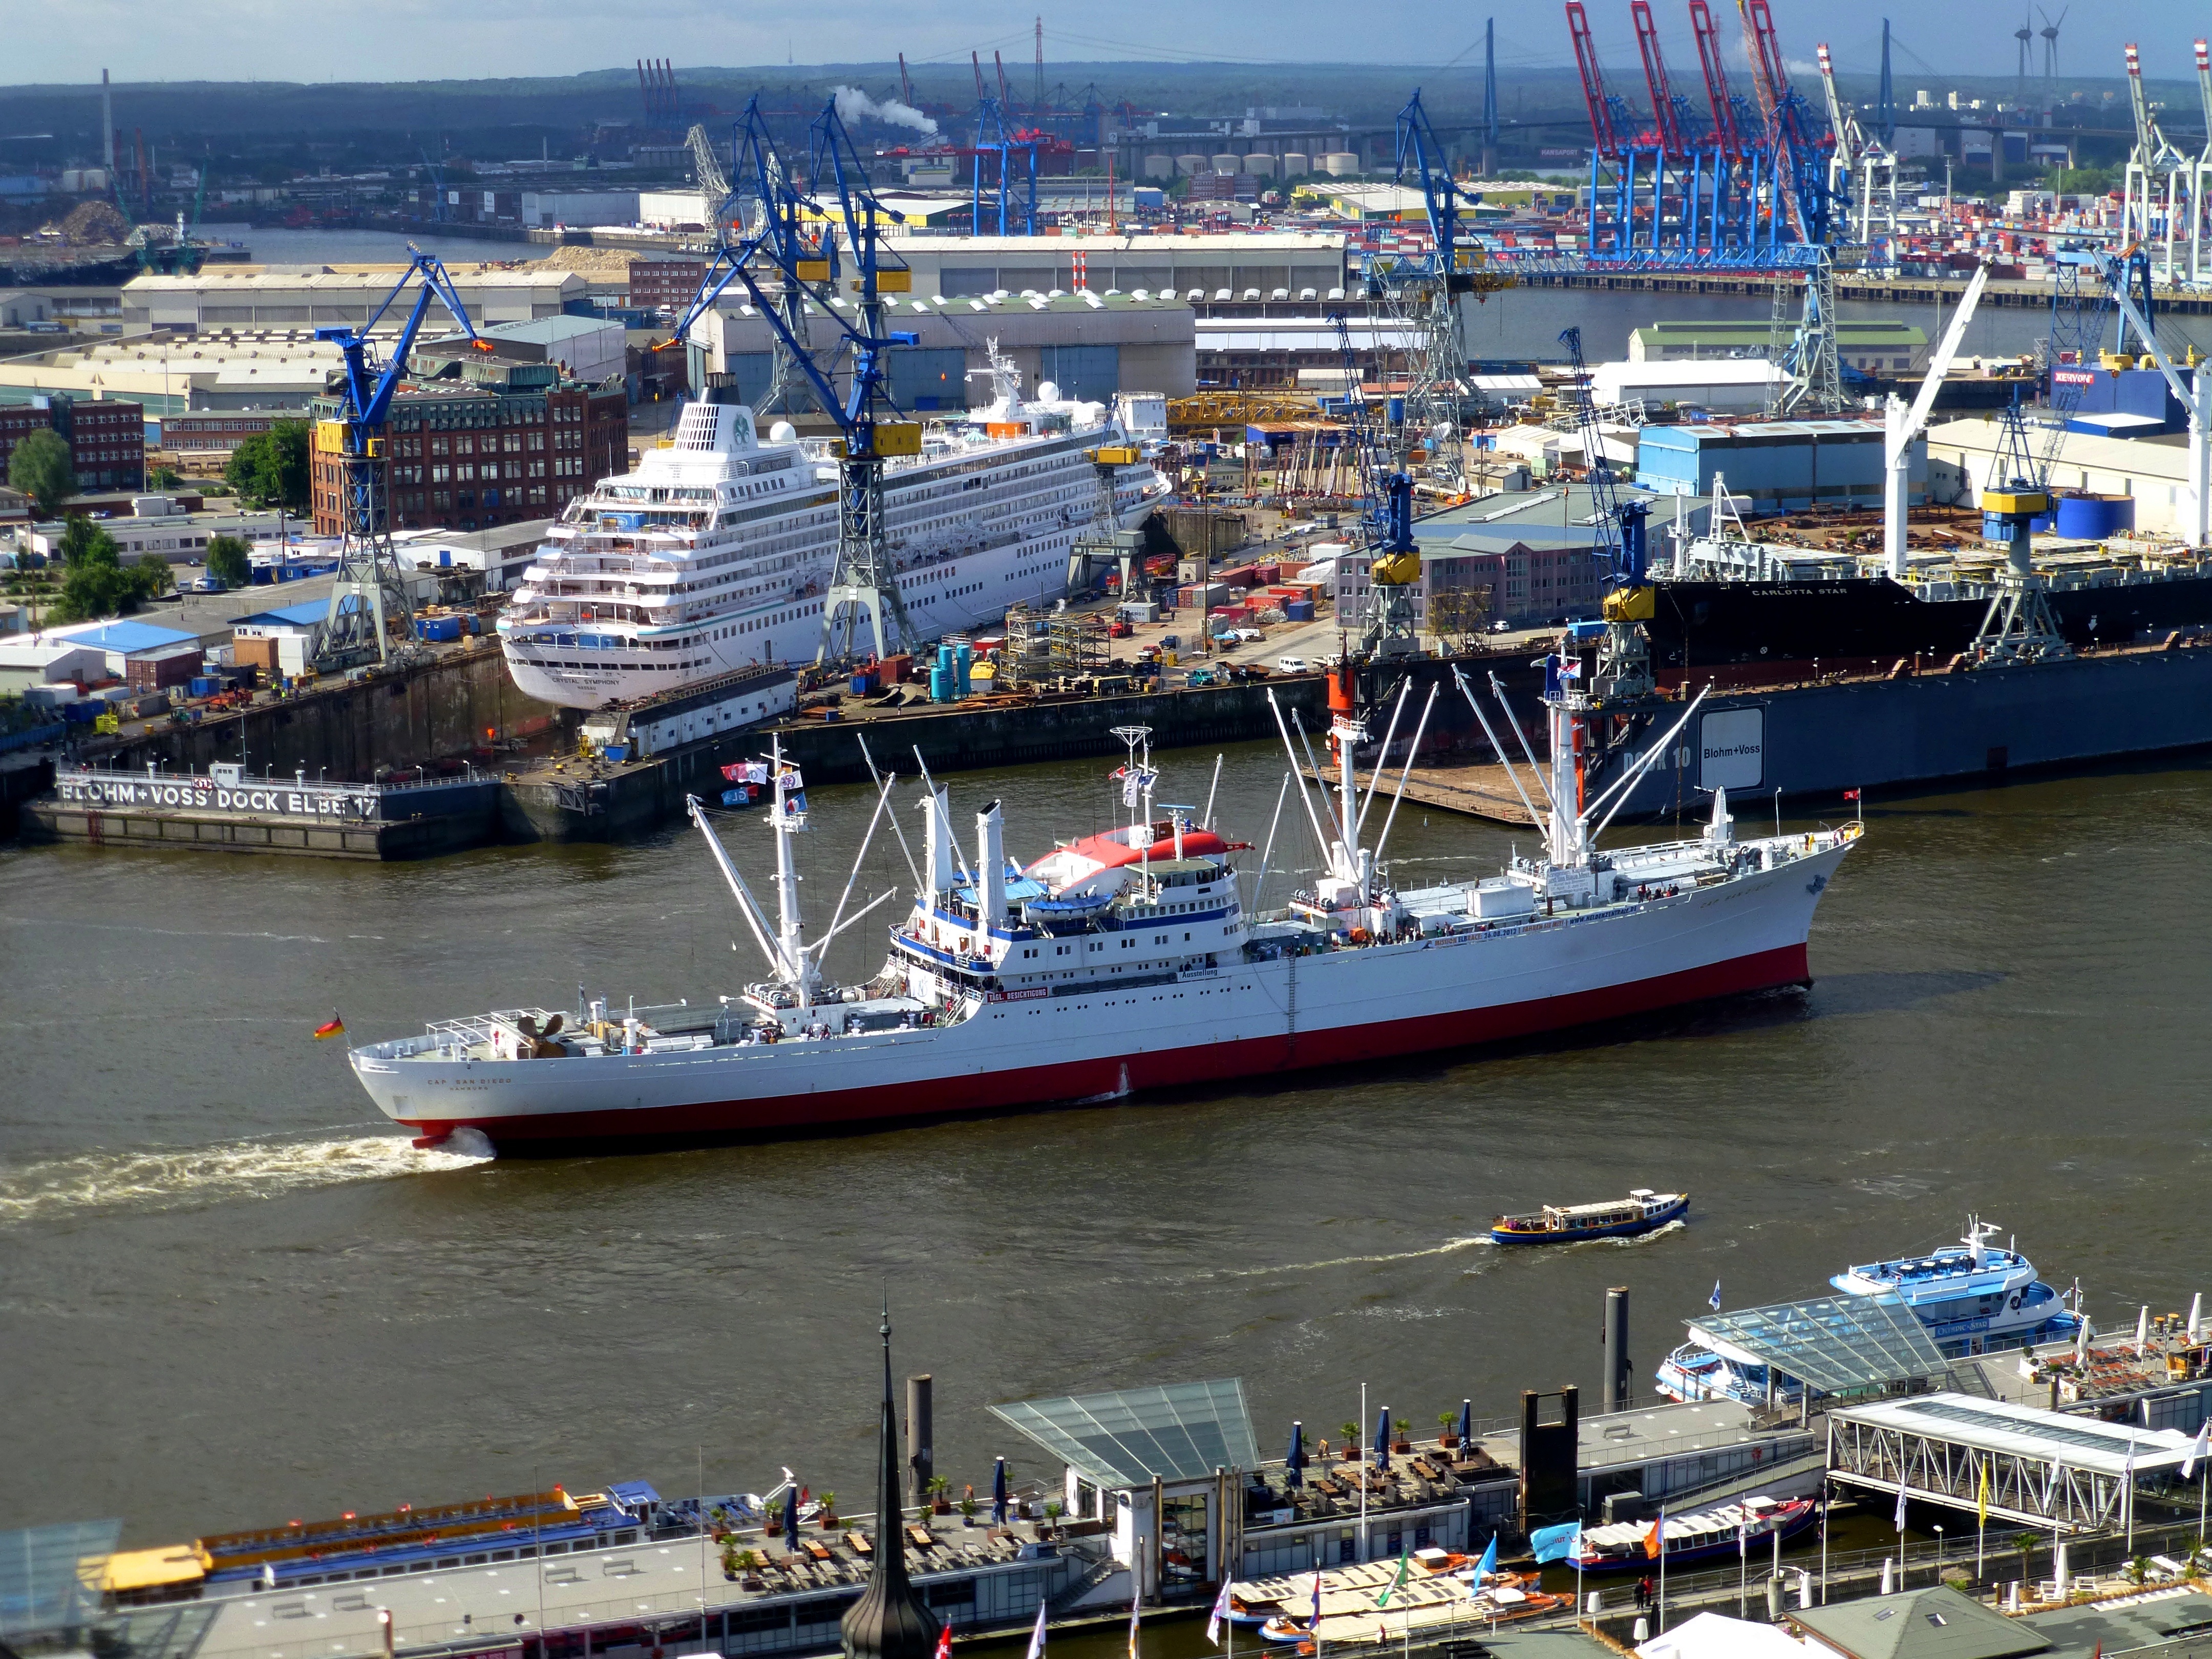
sea, coast, water, dock, technology, boat, ship, transport, boot, vehicle, harbor, port, container, infrastructure, cargo, crane, channel, freighter, shipping, maritime, navy, tugboat, watercraft, tug, elbe, hamburg, seafaring, container ship, fishing vessel, container terminal, freight transport